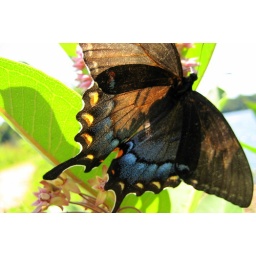
A butterfly on a wild flower shot in macro.